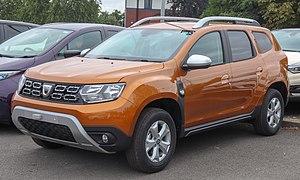
Le Duster II est un SUV du groupe Renault.